Louth to Bardney Line

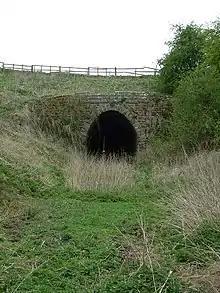
The eastern entrance to South Willingham tunnel

The company was in financial difficulties from the start, with problems over land acquisition, and shortage of subscriptions. Already in April 1867 the Directors applied to the Board of Trade to abandon the project, saying that problems with land purchase, and the junction at Five Mile House, were insuperable. The Board of Trade refused the application.